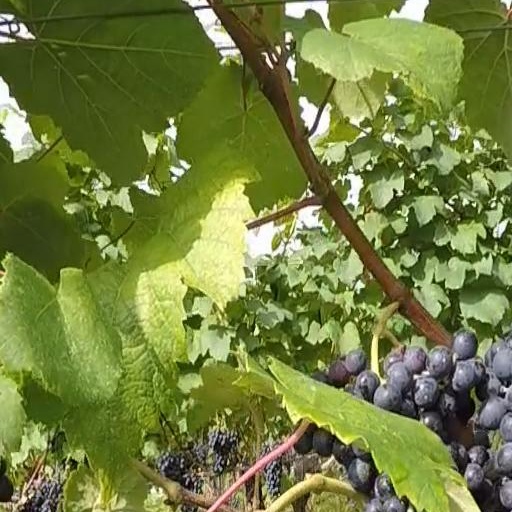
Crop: grape